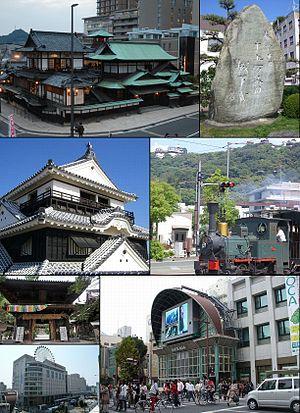
Matsuyama est une ville du Japon, capitale de la préfecture d'Ehime, sur l'île de Shikoku.